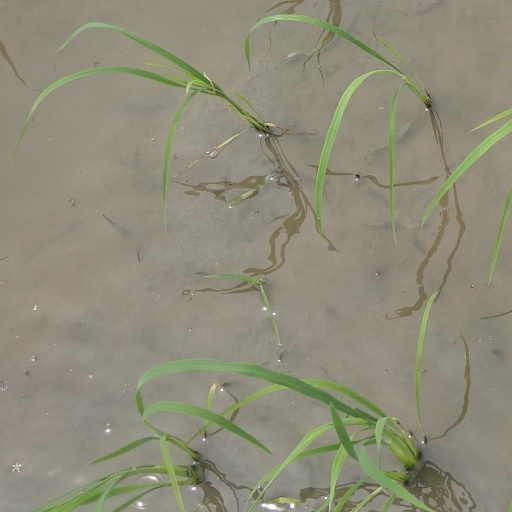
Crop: rice